Issara Kachaiwong

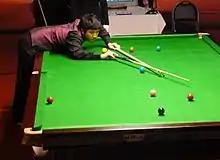

Issara Kachaiwong (born October 4, 1983, in Chanthaburi, Thailand), is a Thai former professional snooker player.